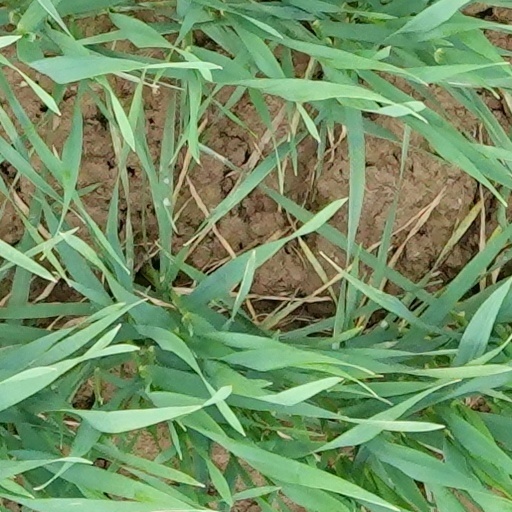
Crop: wheat